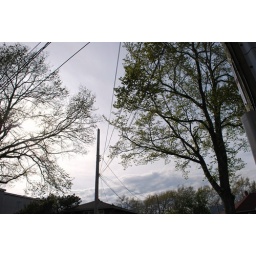
stupid telephone pole in the way